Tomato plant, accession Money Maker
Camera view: bottom (45 deg); turntable rotation: 30 degrees
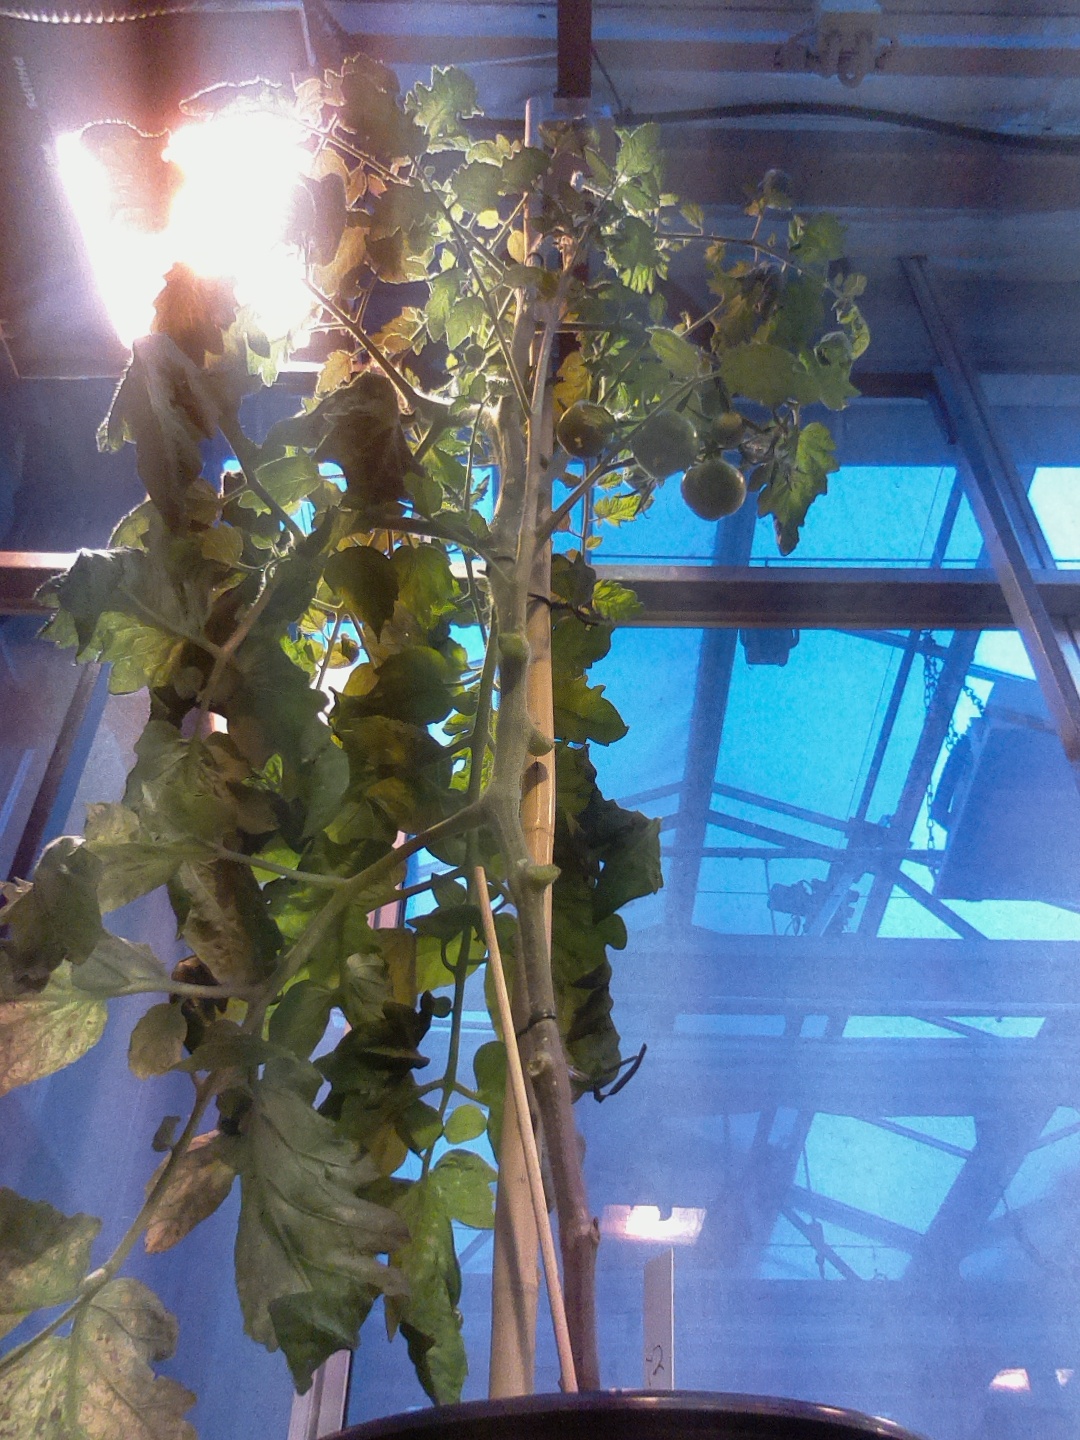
BBCH growth stage 75: 50%-60% of final fruit size